Cherry Hospital

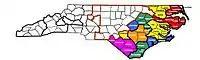
"Map indicating 38 Eastern North Carolina counties served by Cherry Hospital in Goldsboro, NC"

For the first 85 years of its history, Cherry Hospital served only the mentally ill African-American population for the entire state of North Carolina, and remained the only mental hospital available to those citizens until the mid-1960s. The hospital remained segregated until 1965, when, to comply with the Civil Rights Act of 1964, Cherry Hospital joined other state mental institutions in implementing the law, initiating the desegregation of the patient population. The state was divided into four (4) regions, with each region containing a mental hospital for adults. Cherry Hospital began to provide services to all races from the thirty-three designated counties in the Eastern Region of North Carolina. African-American patients at Cherry Hospital were transferred to hospitals within their appropriate region, while white patients designated for the Eastern Region were received and admitted from other hospitals in other regions.